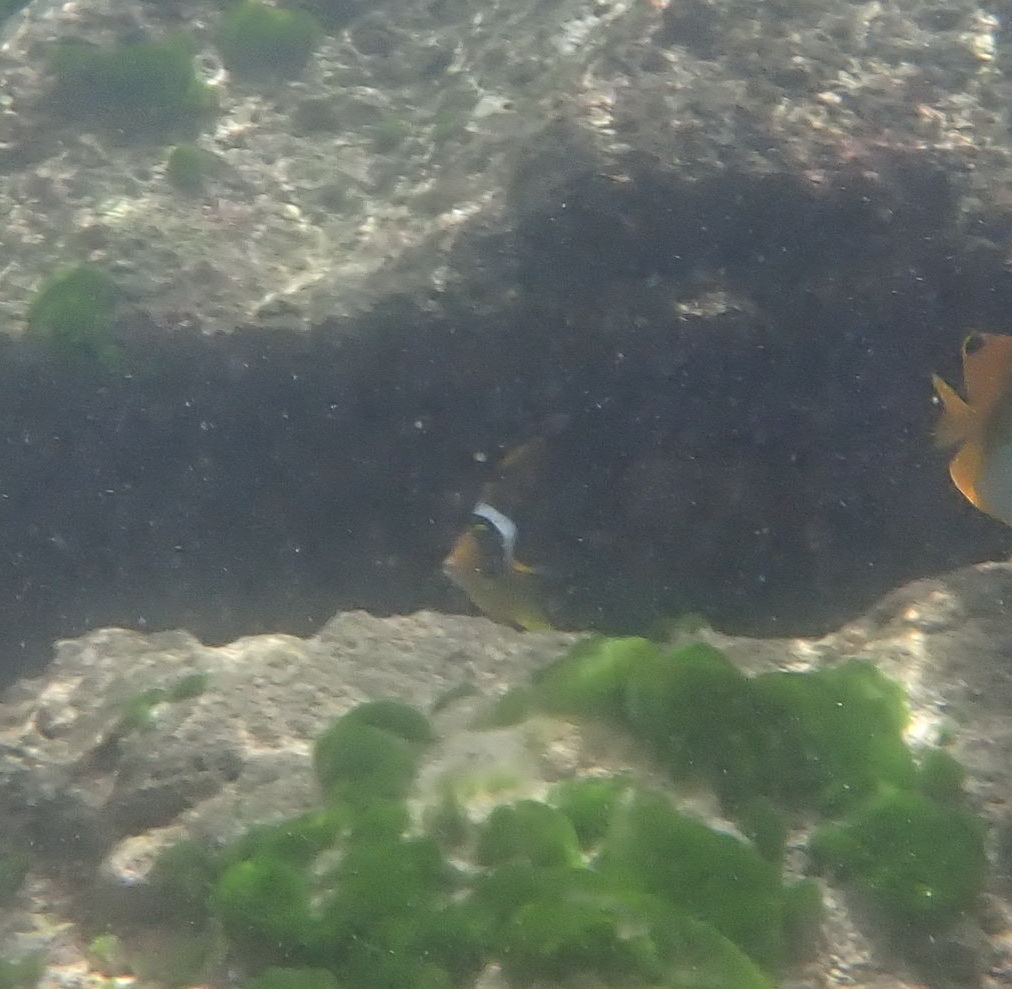
Chaetodon lunula (Raccoon Butterflyfish)